Harlequin (video game)

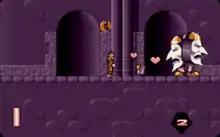
Amiga screenshot

"Harlequin" takes place across multiple eight-way scrolling levels, each one of which is completely unique, featuring different scenery and enemies. The player character, a harlequin, has returned to his homeworld, Chimerica, to mend its broken heart. To do this, he must find the four pieces that the heart has broken into and take them to the central clock tower.